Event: Nepal Earthquake
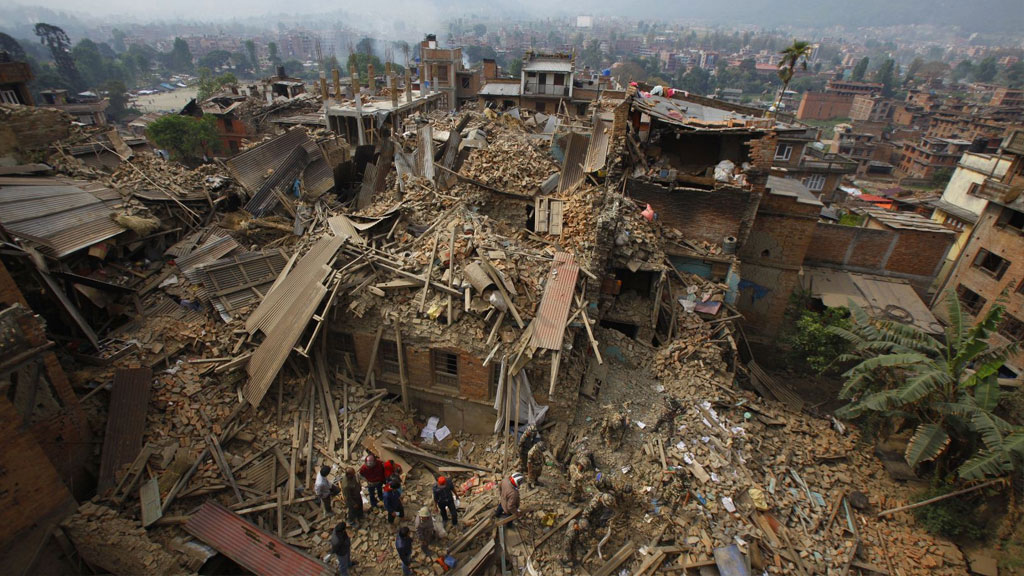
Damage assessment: no_damage